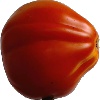
Label: Tomato 1